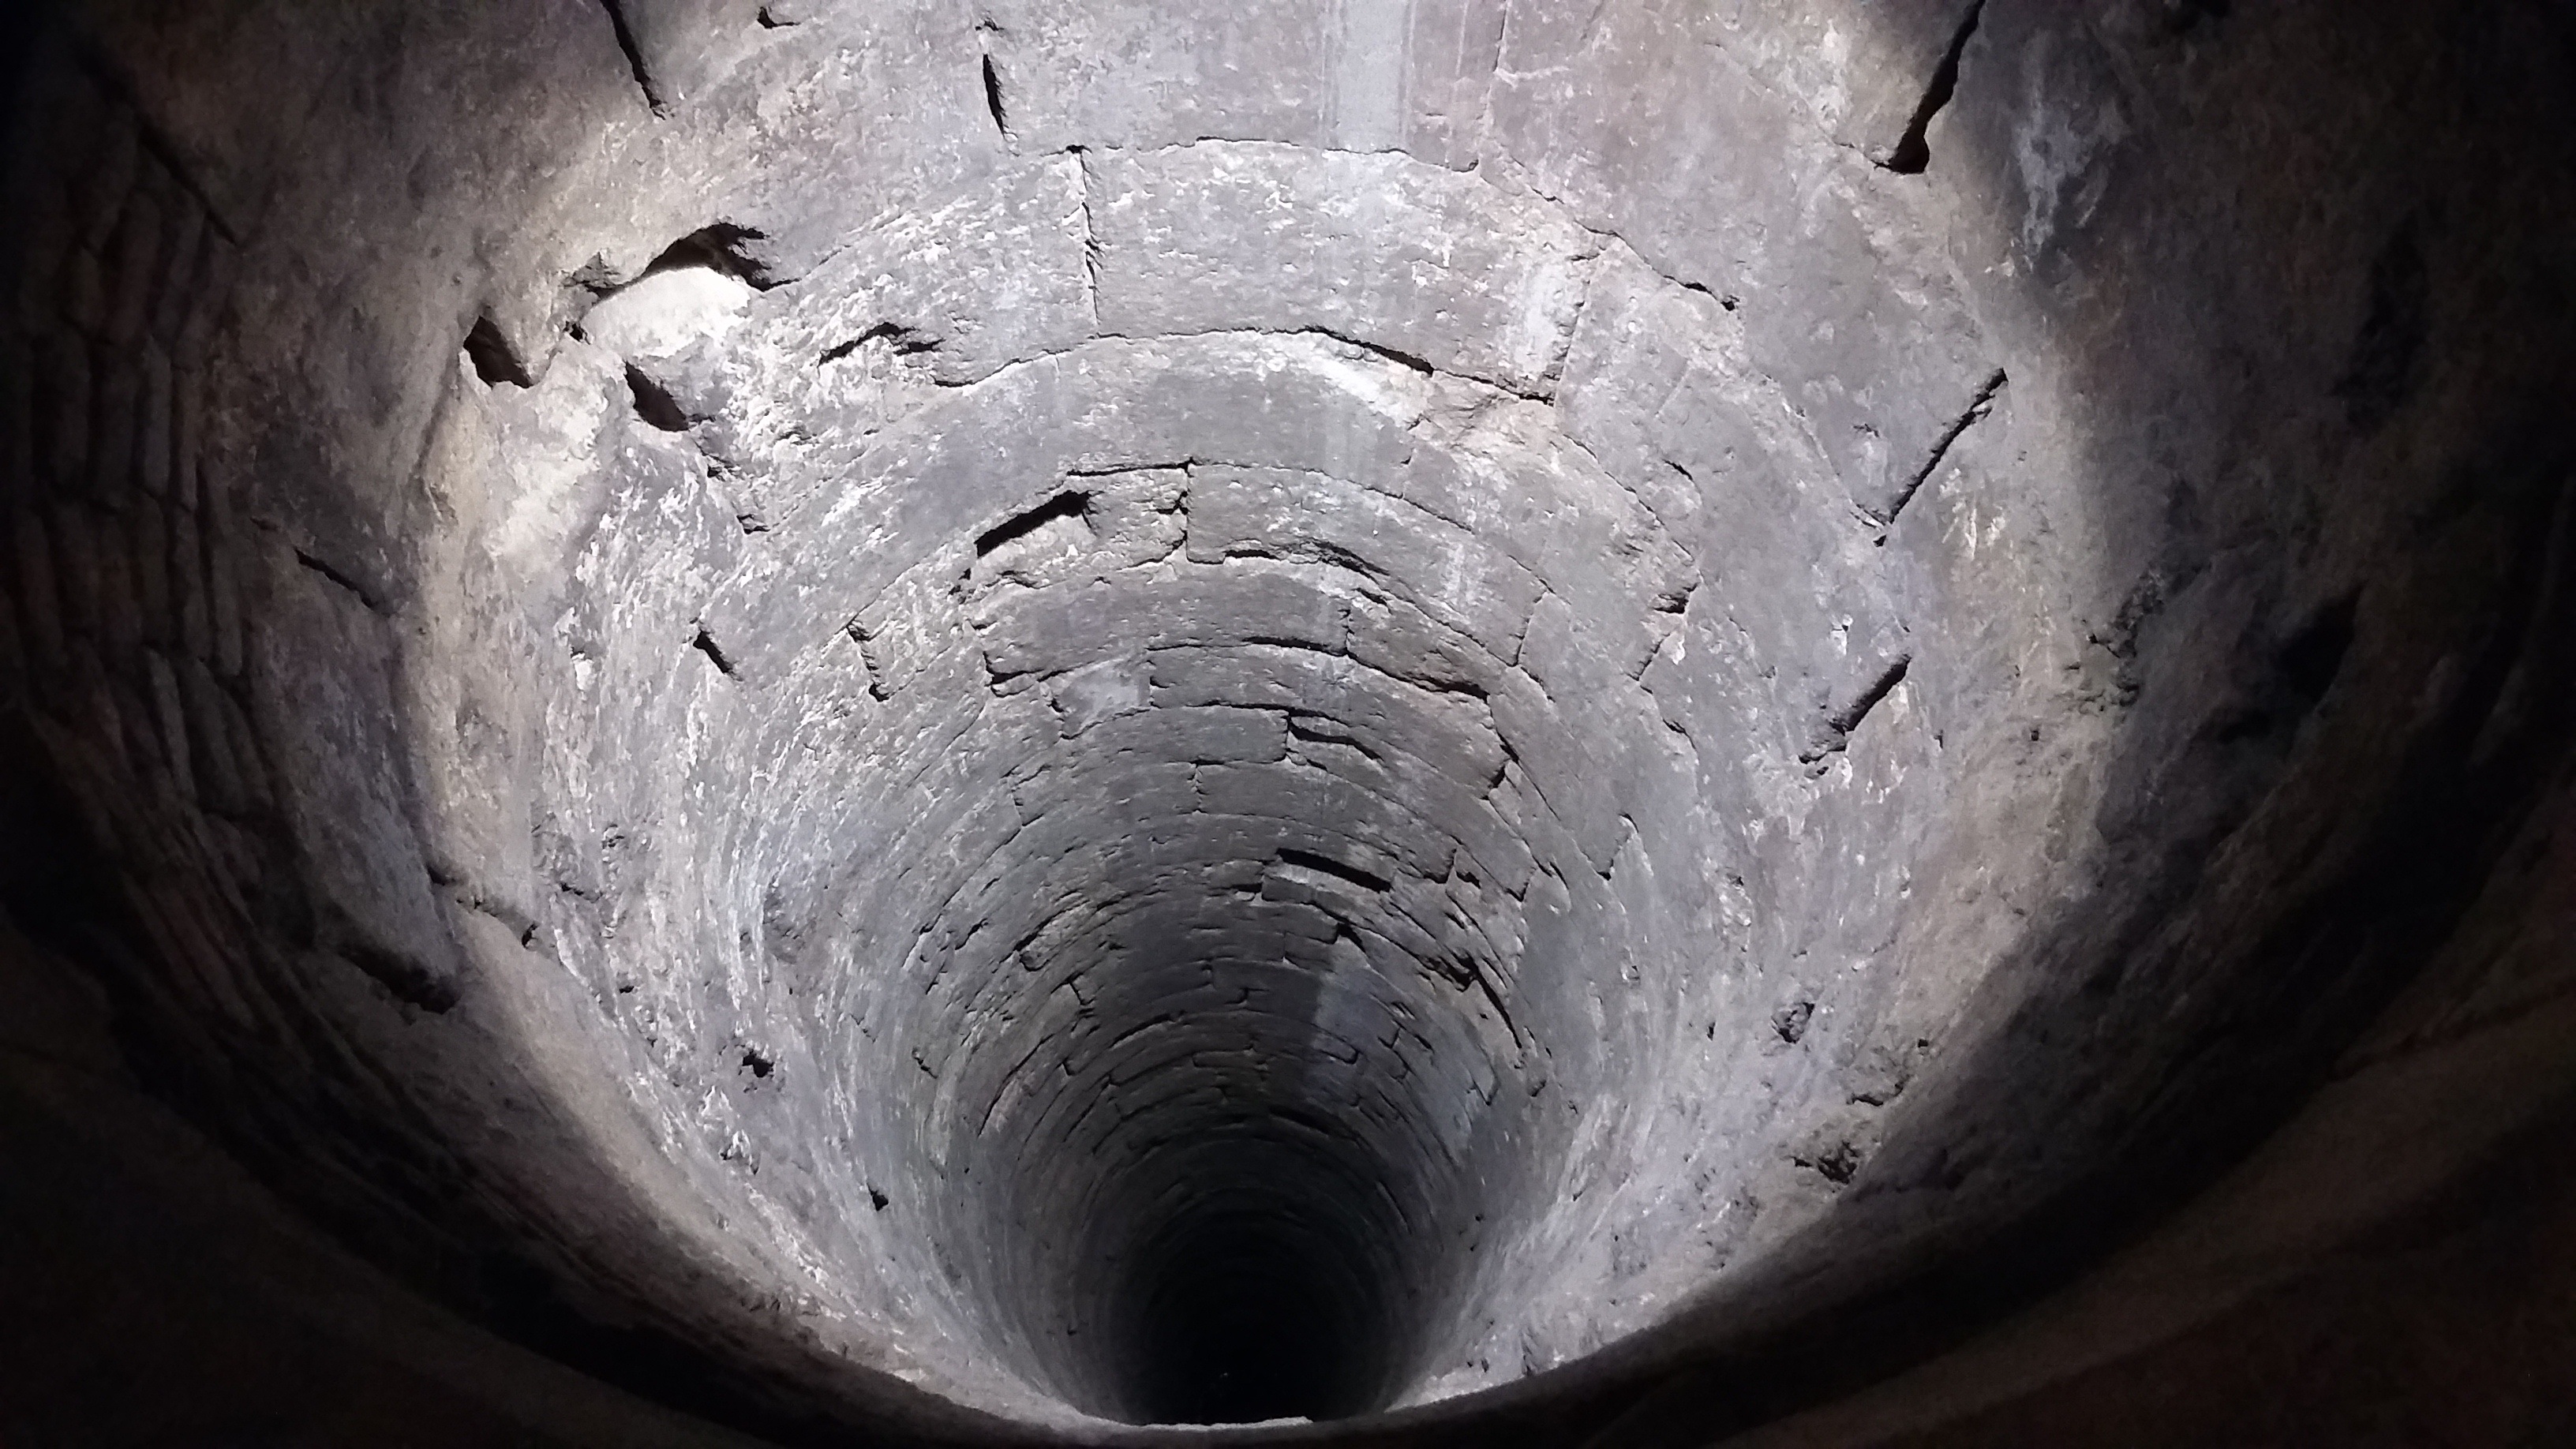
wheel, old, tunnel, close up, infrastructure, bricked, the depth of the, the well